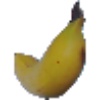
Label: Banana 1